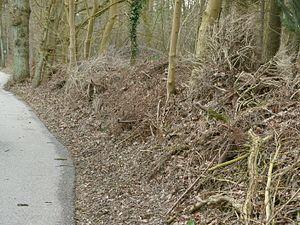
Une « haie morte » ou « haie sèche » pour les anglophones est un andain de branches et racines mortes assez long et épais pour être aussi efficace qu’une haie comme abri ou barrière.